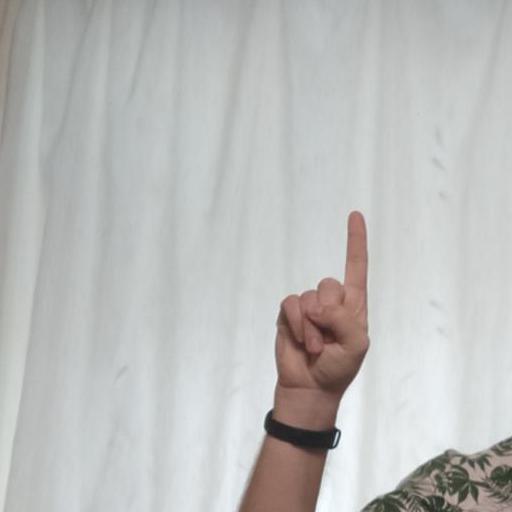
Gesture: one